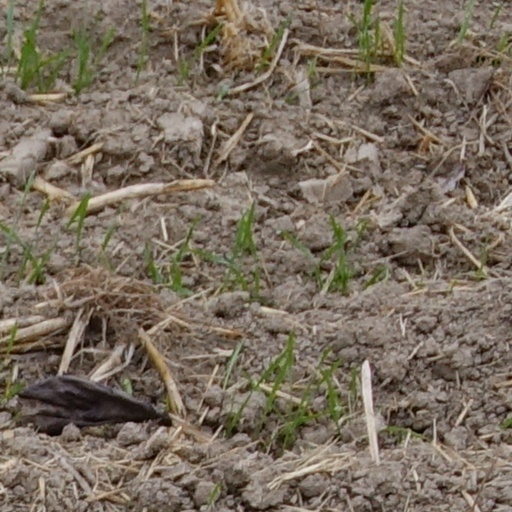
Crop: wheat